Lake Jackson Mounds Archaeological State Park

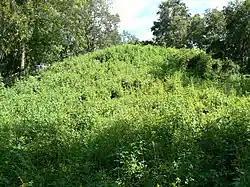
Mound 2 at Lake Jackson Mounds Archaeological State Park

In the center of the complex is Mound 2, the largest and the best-preserved mound at the site, it measures 36 ft high and 272 ft by 312 ft at the base (11 m × 83 m × 95 m). Like all of the mounds at the site where an original shape can be determined, it is a simple truncated-pyramidal platform mound. Very little excavation has taken place at this mound, so not much is known about the construction sequence or what structures may have been built upon it. There was limited work done on the mound in 1947 by John Griffin, in a salvage cleanup effort of a looters trench. He found a series of fill layers of black muck, various soil types, and caps of red clay, but as the cut was not through the entire mound or located near any structures he could not learn much about its construction sequence or definitive purpose. It was most likely the first mound started at the site, early in Fort Jackson's history. If it is similar to mounds at other sites, then it was the house platform of the ruler of the site, who was also possibly a paramount chief over many other sites.